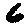
Label: 6